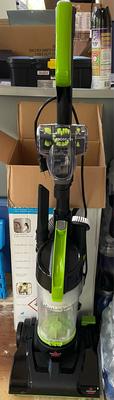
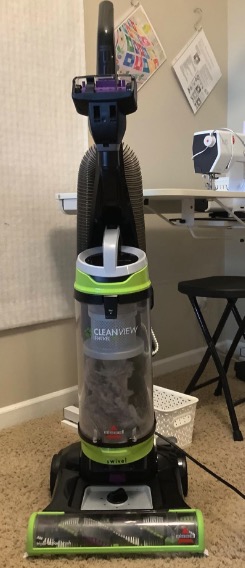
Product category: items_vacuum
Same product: no